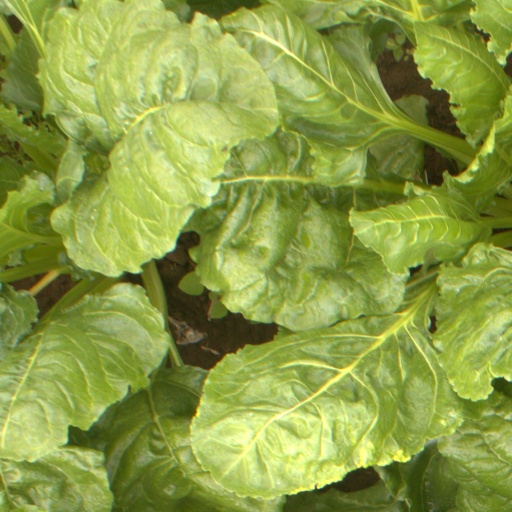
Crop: sugar beet